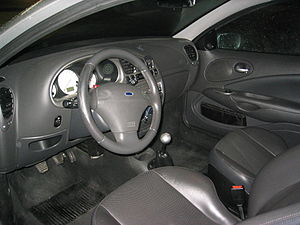
Ford Puma / Modelhistorie
Ford Puma var en lille sportscoupé fra Ford Motor Company, udviklet og bygget i Köln i Tyskland. Bilen var teknisk set baseret på fjerde generation af Ford Fiesta samt Ford Ka, og blev bygget mellem sommeren 1997 og starten af 2002.